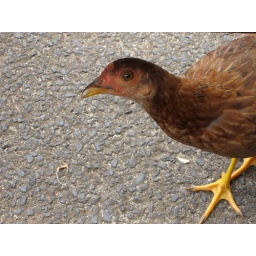
peeking under the car door